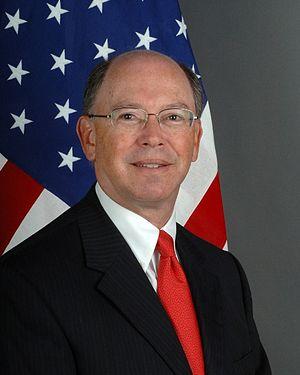
La présidence de George W. Bush débute le 20 janvier 2001 et s'achève le 20 janvier 2009.
Alejandro Daniel Wolff est un diplomate américain, notamment ambassadeur américain aux Nations Unis par intérim du 9 décembre 2006 au 23 avril 2007 entre les mandats de John R. Bolton et Zalmay Khalilzad. Fonctionnaire au département d'État des États-Unis à partir de 1979, il est ambassadeur adjoint à l'ONU de 2005 à 2010. Il est par la suite ambassadeur au Chili entre septembre 2010 et décembre 2010.